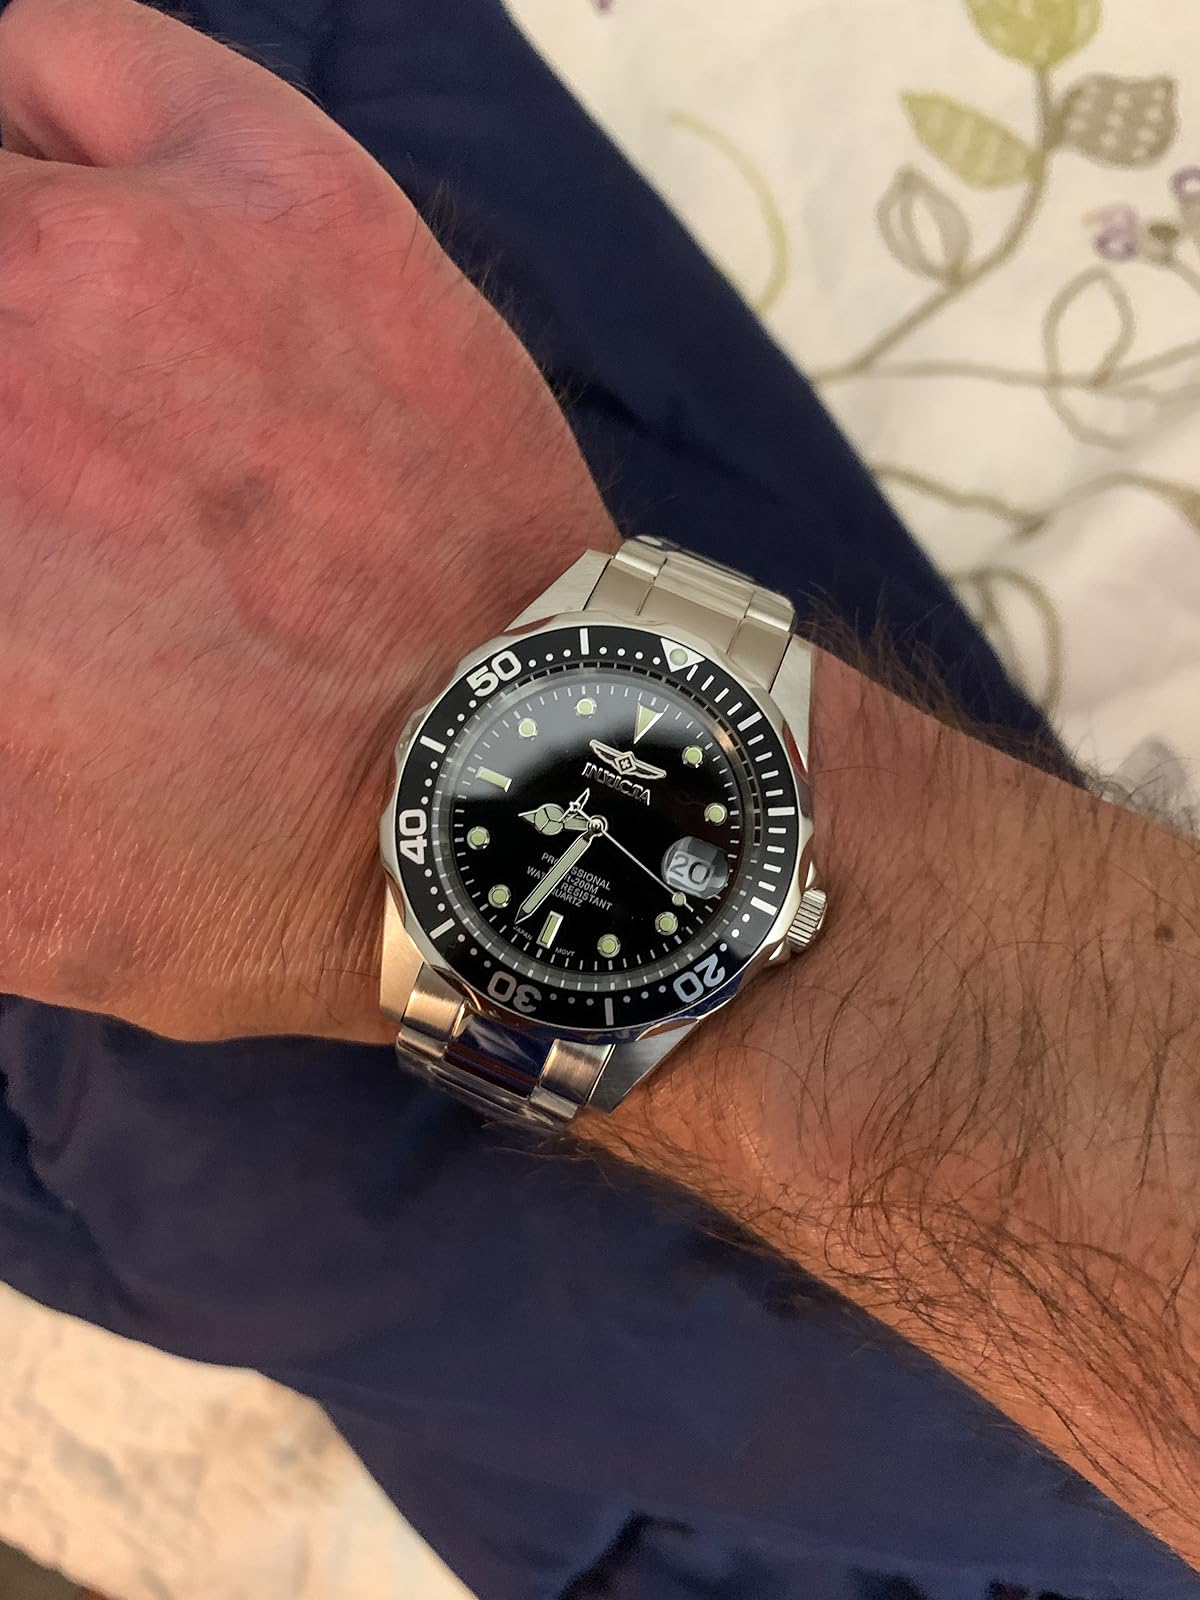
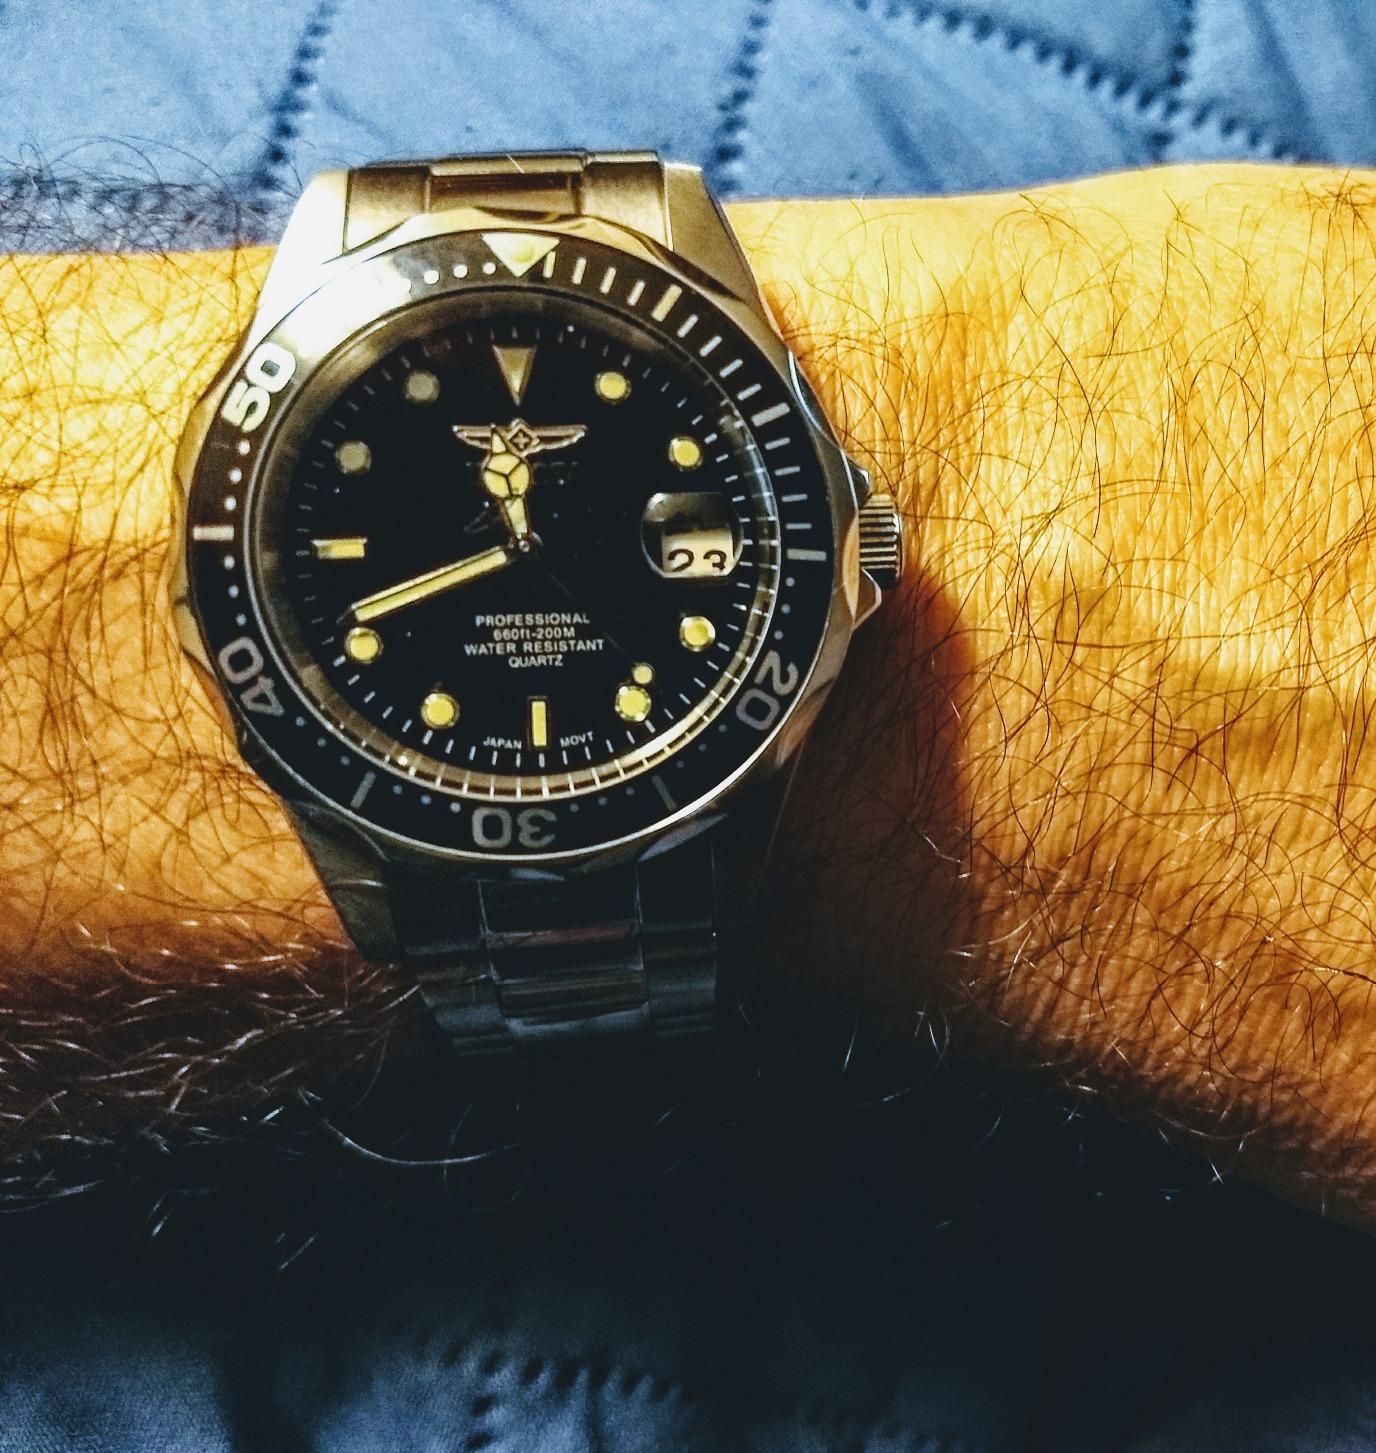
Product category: accessories_watch
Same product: yes